2014 May Day protests

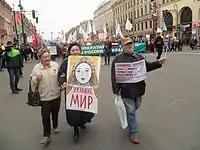
In Saint Petersburg, the May Day rally turned into a protest against Russian military intervention in Ukraine.

Over 100,000 attended a protest march from the Red Square to the State Historical Museum in Moscow, reviving a tradition last seen before the collapse of the Soviet Union in 1991. The event was organized by the Federation of Independent Trade Unions of Russia. Labour union organisers said that a total of 2 million people had attended similar rallies around the country.